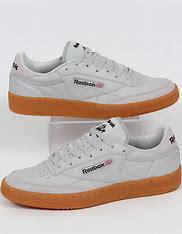
Brand: Reebok
Model: Club C 85